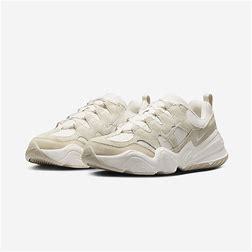
Brand: Nike
Model: Tech Hera